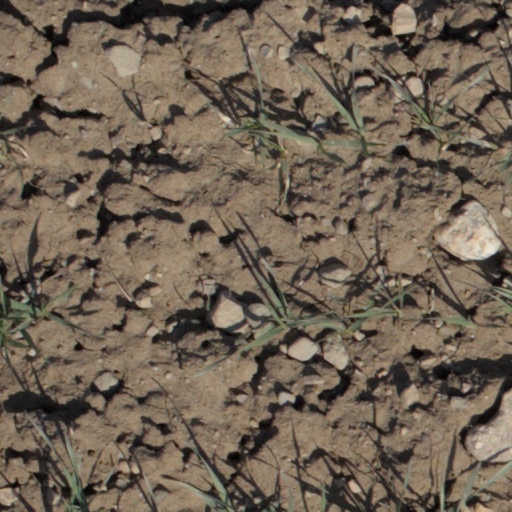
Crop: wheat